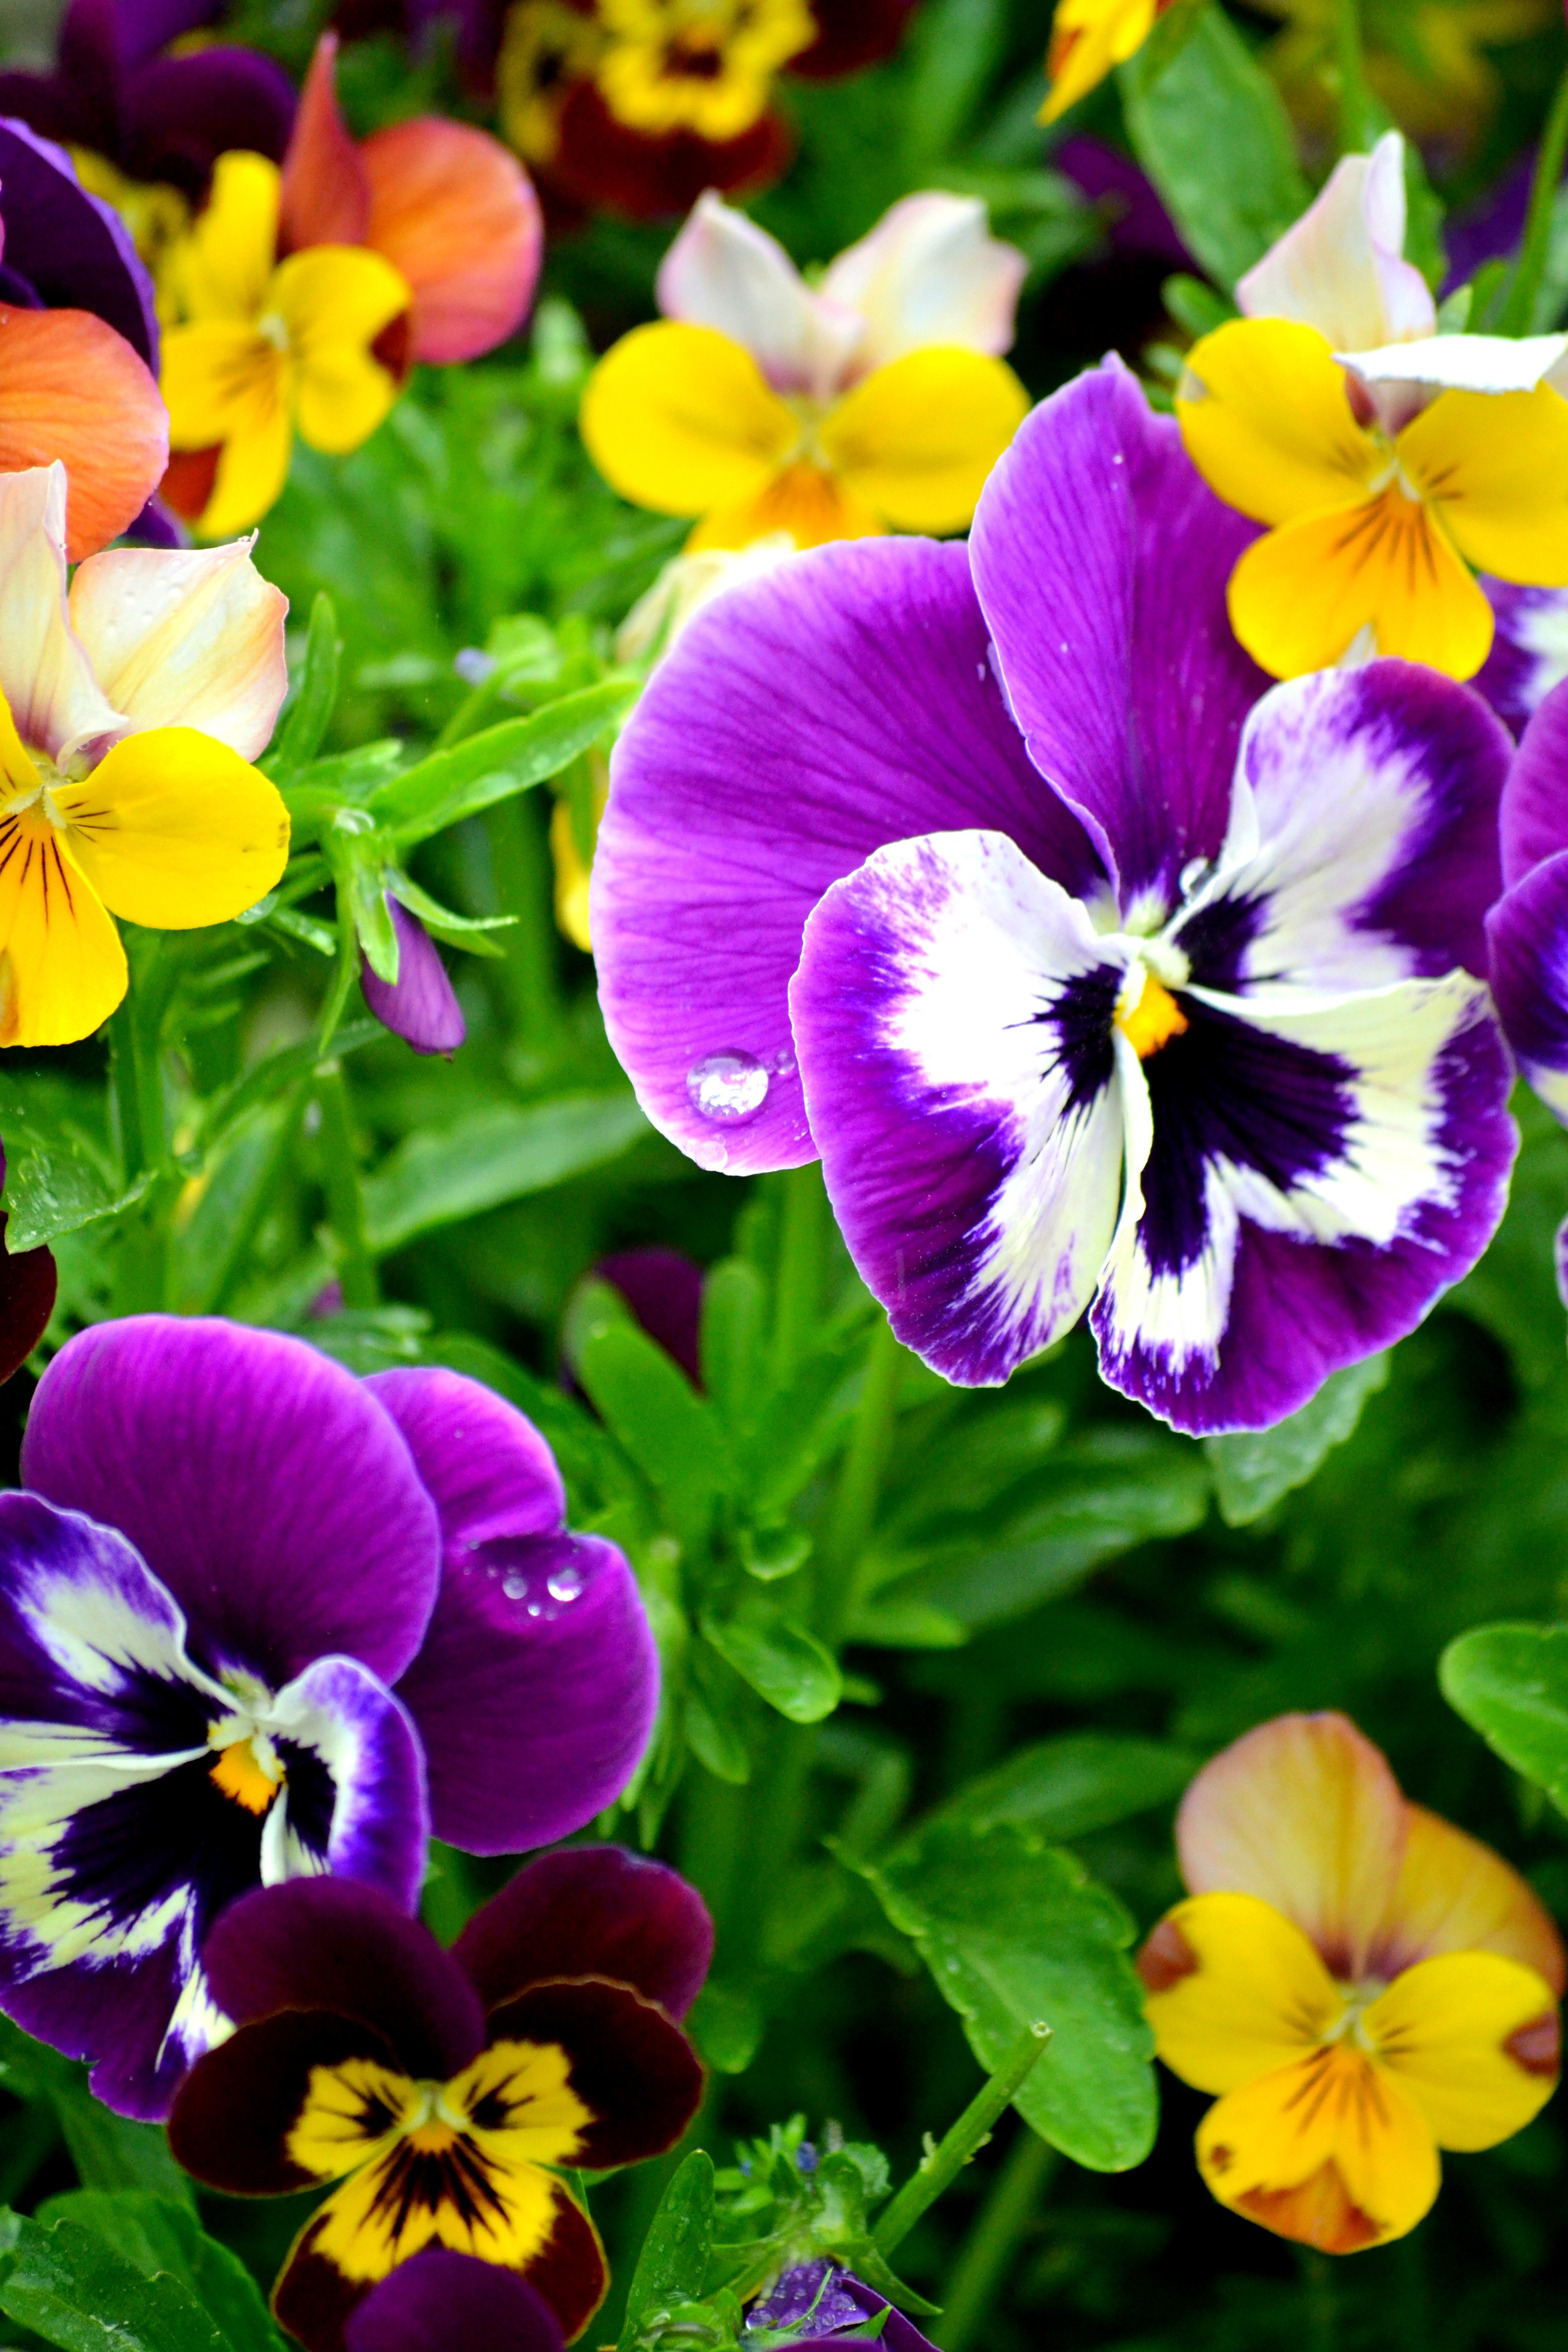
nature, blossom, plant, flower, purple, petal, bloom, spring, color, botany, colorful, yellow, flora, wildflower, bright, viola, macro photography, pansy, flowering plant, annual plant, land plant, violet family, malpighiales